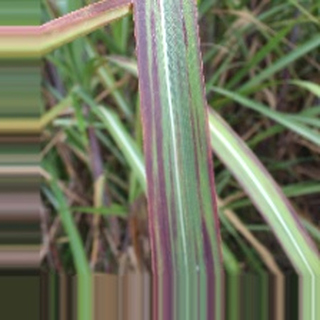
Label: sugarcane_bacterial_blight